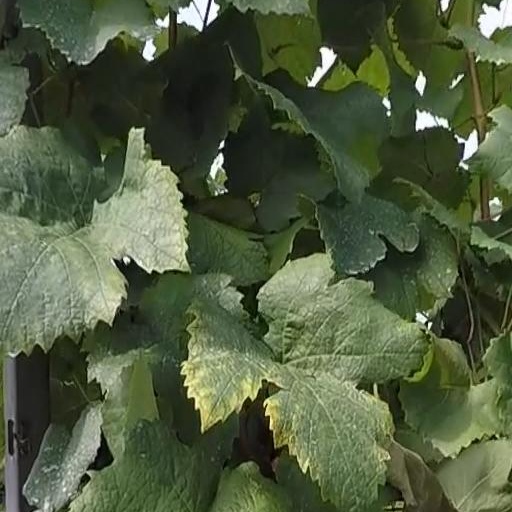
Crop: grape